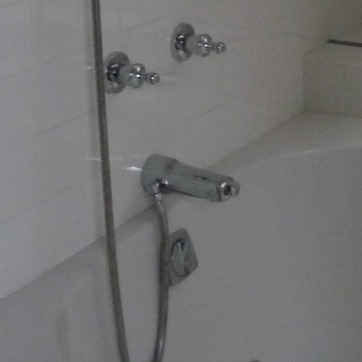
Material: metal